Sentosa

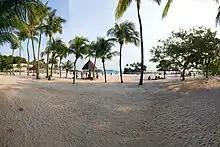
View on Tanjong Beach

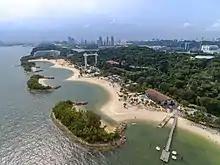
Aerial of Siloso Beach Singapore

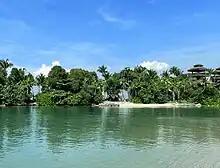
Palawan Beach Singapore

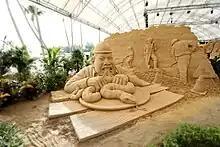
'Eat Snake' sand sculpture, Sandsation event at Siloso Beach, Sentosa (September 2017).

Sentosa has a stretch of sheltered beach of more than on its southern coast, divided into three portions: Palawan Beach, Siloso Beach and Tanjong Beach. These beaches are artificial, reclaimed using sand bought from Indonesia and Malaysia. They are guarded by a beach patrol lifeguard team who are easily identified by their red and yellow uniforms.